Bernard Lagat

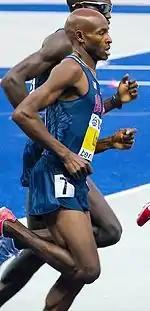
Bernard Lagat at the 2009 World Championships

In 2008, Lagat won both 1500 m and 5000 m runs at the US Olympic Trials in Eugene, Oregon, qualifying himself to compete with Team USA at the 2008 Summer Olympics in Beijing, China. Hopes were high that his success in both these events would continue at the Olympics. However, Lagat failed to advance beyond the semi-finals in the 1500 m run. He was more successful in the 5000 m run, winning his semi-final heat to advance, but ultimately did not medal, running to ninth-place finish in the finals.